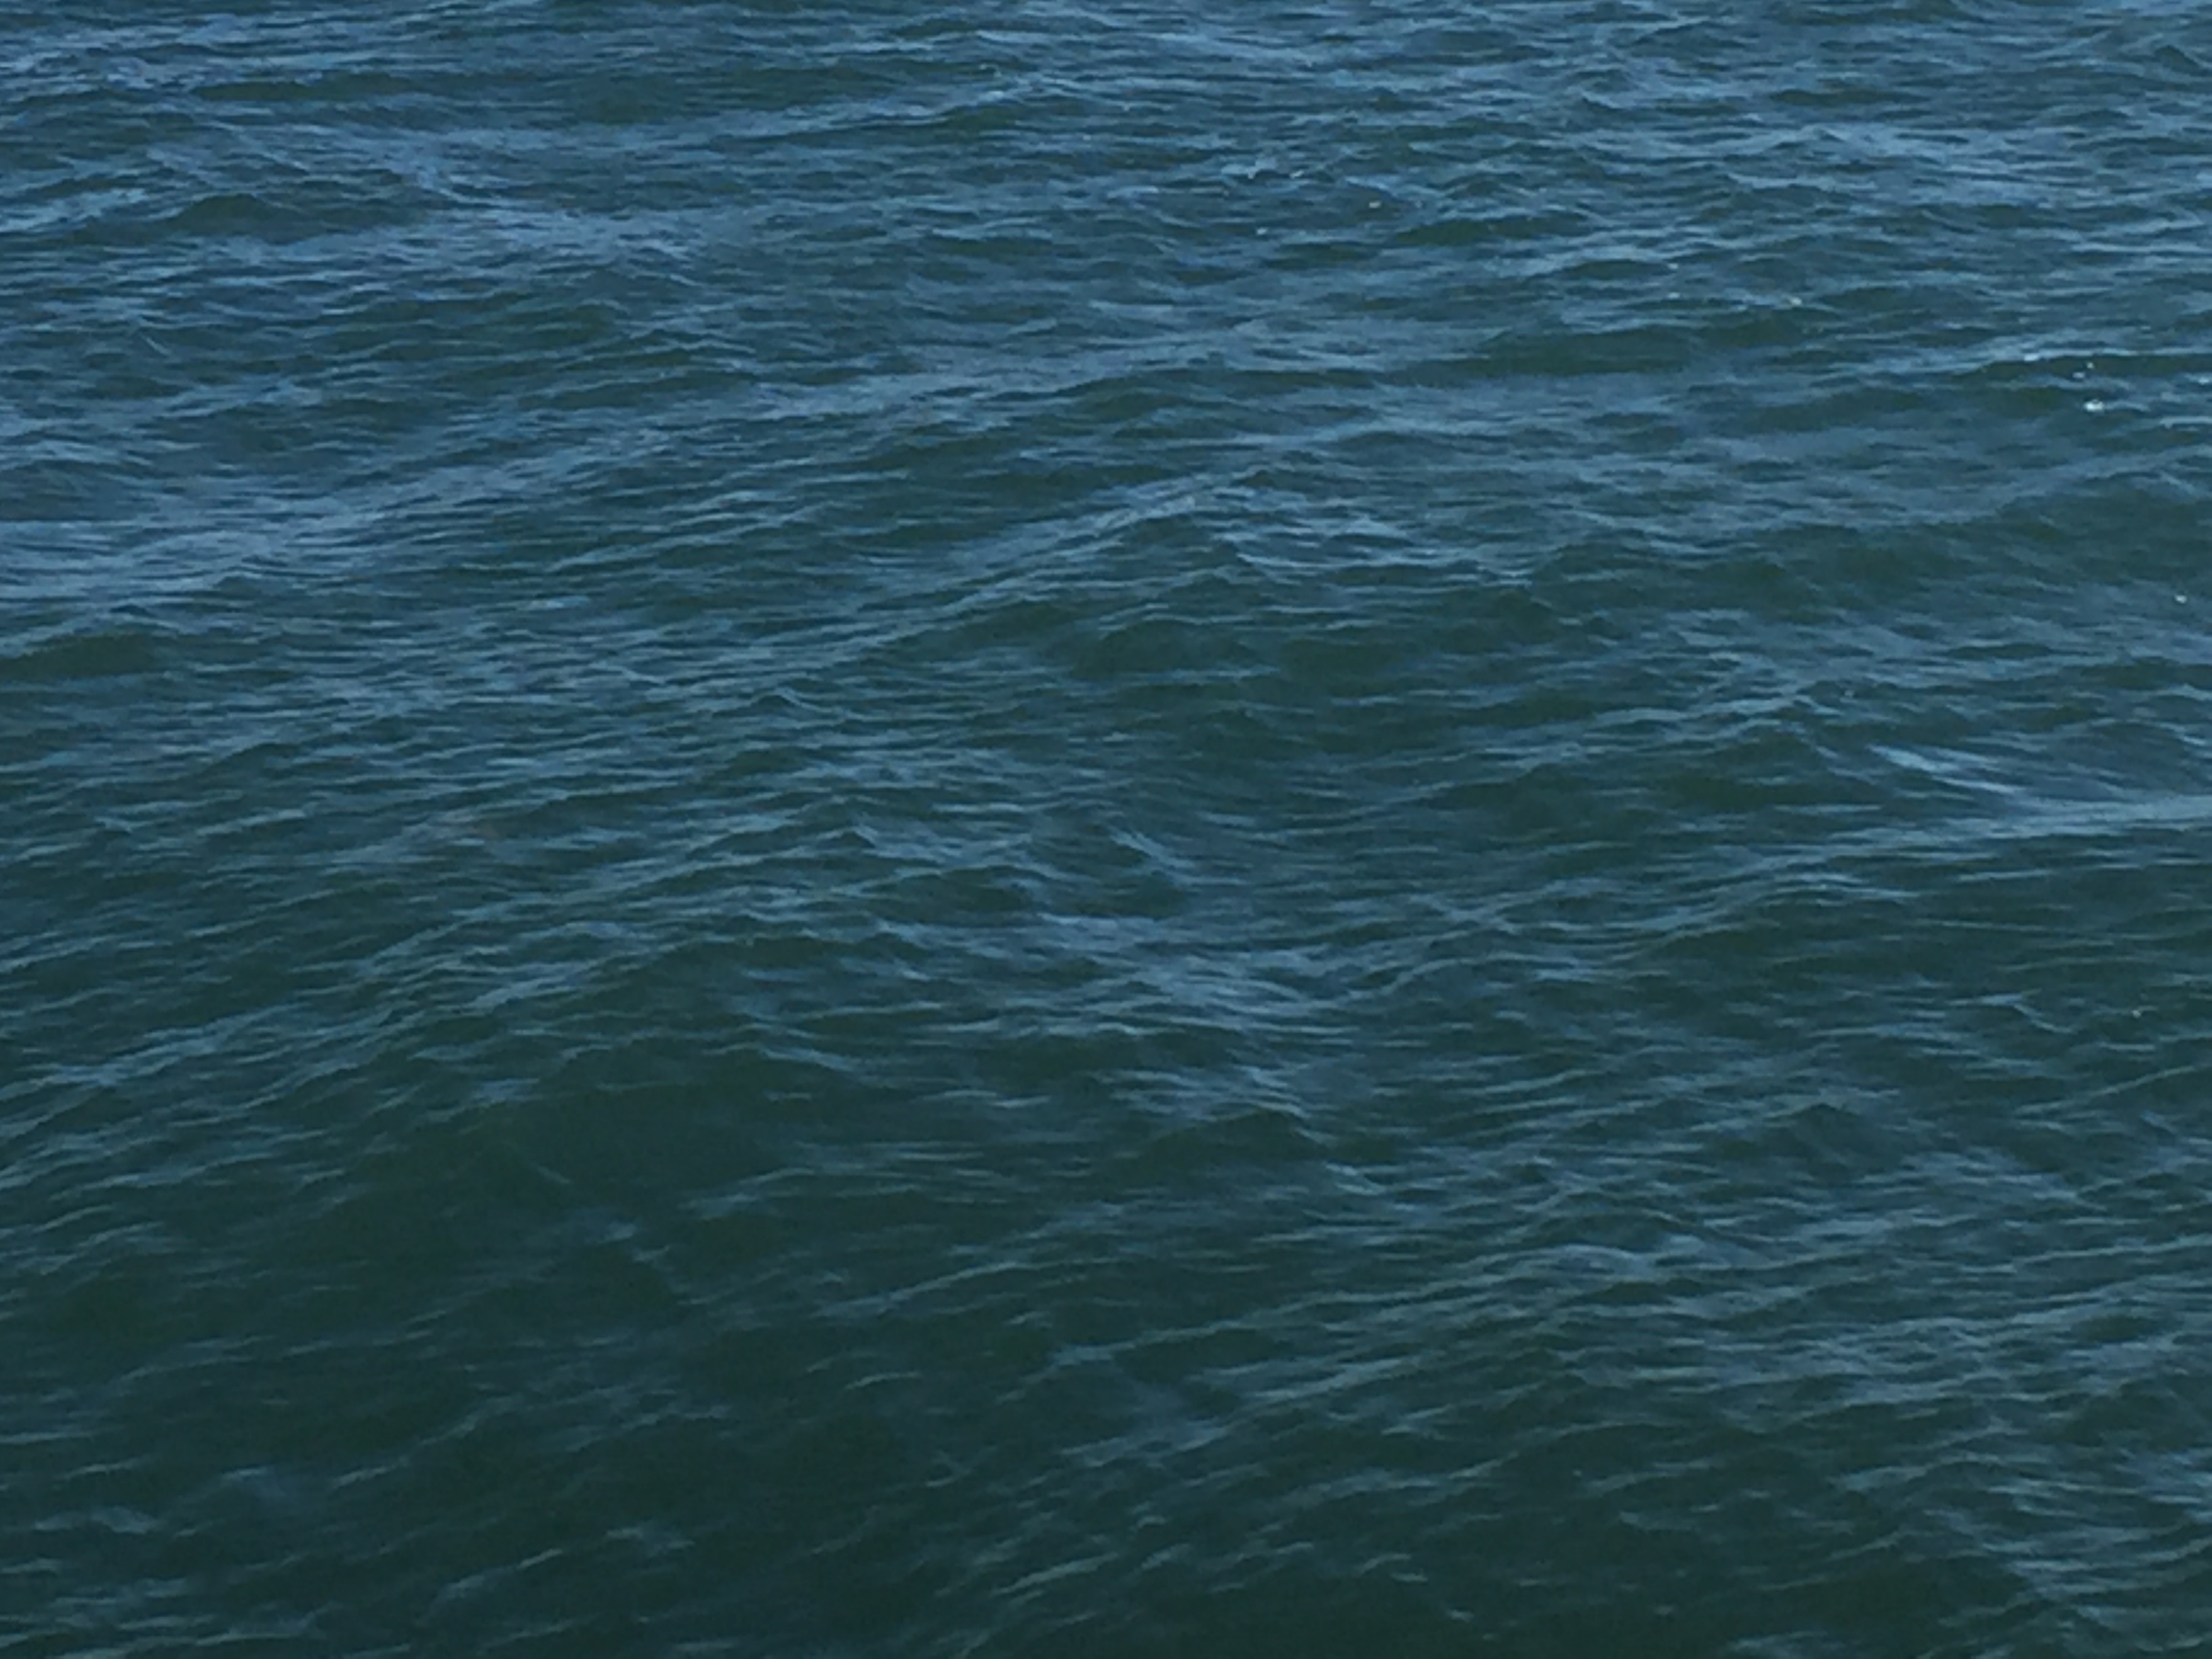
sea, coast, ocean, horizon, sunlight, shore, wave, terrain, body of water, wind wave